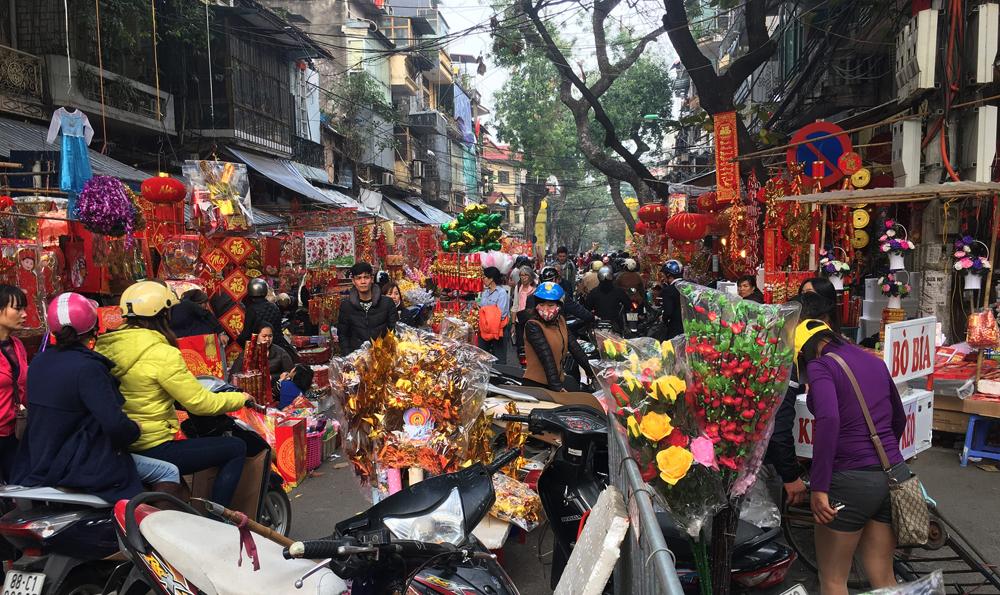
có nhiều người đang di chuyển bên trong một khu chợ